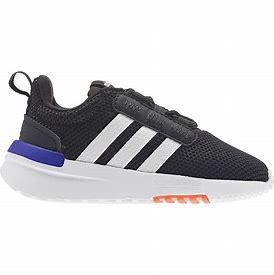
Brand: Adidas
Model: Racer TR21